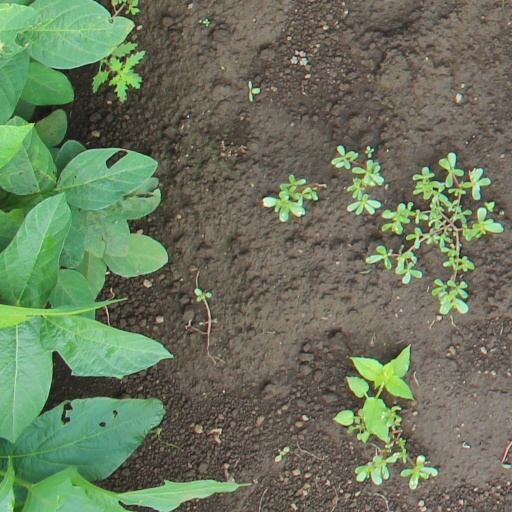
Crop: soybean